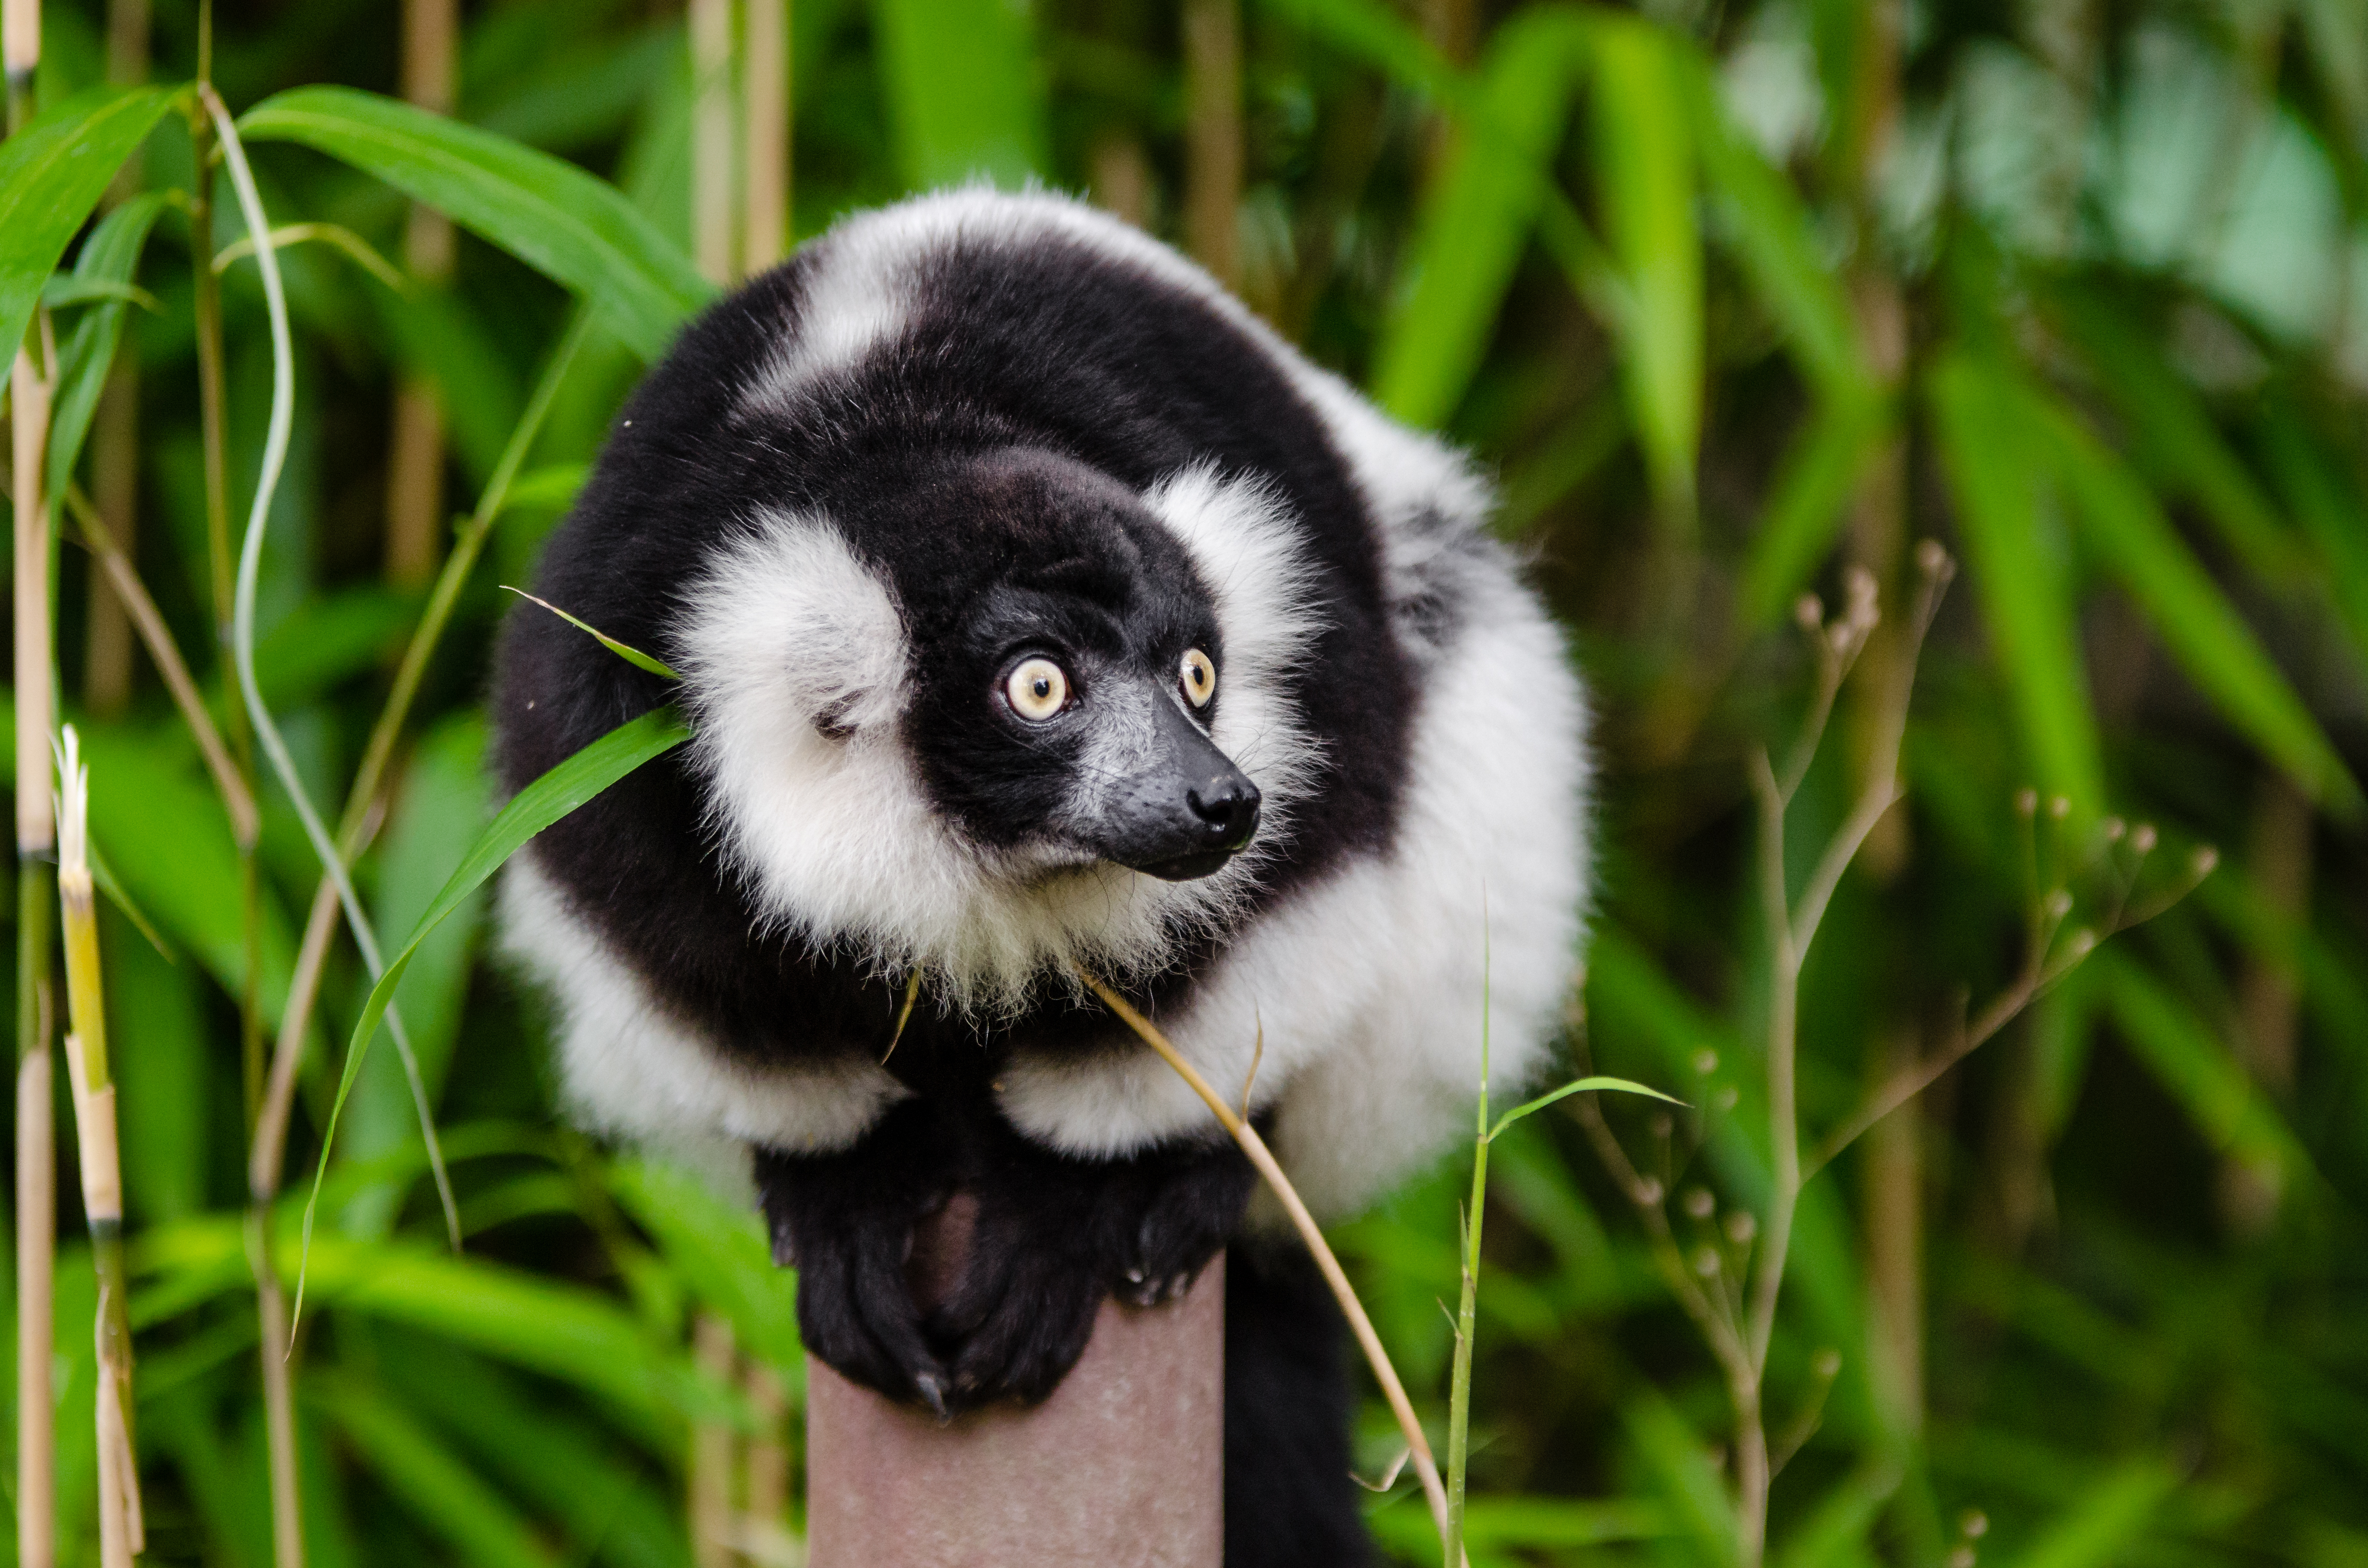
animal, wildlife, zoo, mammal, fauna, primate, gibbon, madagascar, vertebrate, lemur, new world monkey